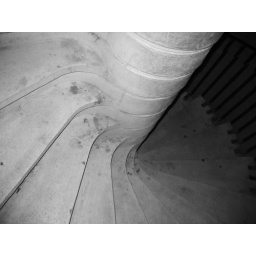
From one of the wall towers in Avignon.